Maccabi Tel Aviv F.C.

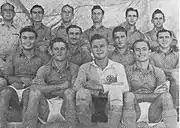
Maccabi team after winning the 1946 State Cup

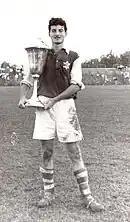
Noach Reznik with the State Cup, 1957

The 1951–52 season was Maccabi's second league title after the establishment of the State, which they won by eight points ahead of Maccabi Petah Tikva, though they lost the IFA Cup final. That loss only inspired them to win an historic first double in the 1953–54 season, once again winning the league ahead of Maccabi Petah Tikva. That year's Cup final provided them with the opportunity to put in one of their most devastating performances, crushing their opponents Maccabi Netanya 4–0 with a brace from Glazer and individual goals from Studinski and midfielder Israel Halivner.